Portable media player

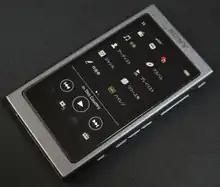
A recent player, Sony Walkman NW-A35, focusing on audiophilic capabilities such as the ability to play Direct Stream Digital (DSD)

Sony entered the digital audio player market in 1999 with the Vaio Music Clip and Memory Stick Walkman, however they were technically not MP3 players as it did not support the MP3 format but instead Sony's own ATRAC format and WMA. The company's first MP3-supporting Walkman player did not come until 2004. Over the years, various hard-drive-based and flash-based DAPs and PMPs have been released under the Walkman range.